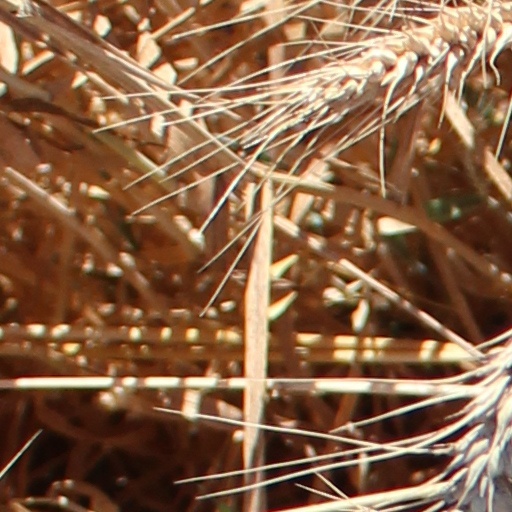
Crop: wheat